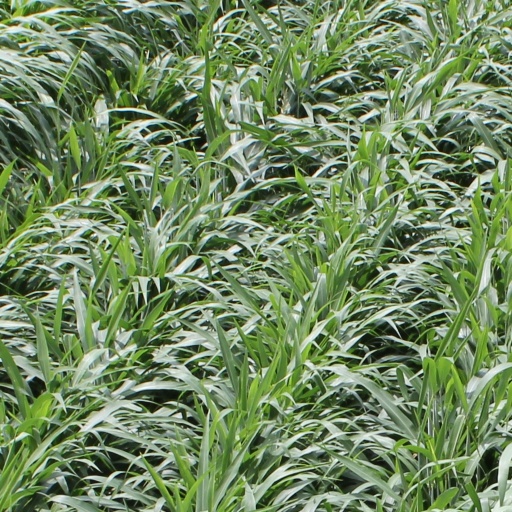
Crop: sorghum